Alan Hutton

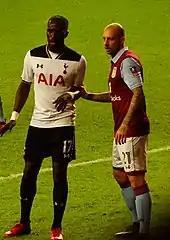
Hutton "(right)" holds Moussa Sissoko in an FA Cup tie with former club Spurs, 2017

After Sunderland failed to sign Hutton on a permanent deal, he returned to Spurs, scored in the opening game of the season, and won a penalty, allowing newly signed Rafael van der Vaart to convert and score Tottenham's first goal in the match, a 3–1 win against Wolverhampton Wanderers. He since started and played the full 90 minutes against Manchester United at Old Trafford in a 2–0 Premier League defeat. At the end of the 2010–11 season, he made 26 appearances for Spurs in all competitions. The next appearance, Hutton scored again, as Tottenham Hotspur lost to Bolton Wanderers. He was Tottenham's first choice right-back for the majority of the 2010–11 season, often being preferred to Croatian international Vedran Ćorluka on the right hand side of the Spurs defence. Hutton was also an important fixture in Tottenham's 2010–11 UEFA Champions League campaign that saw them reach the quarter-finals, including being part of the team that produced a memorable 3–1 victory over European champions Internazionale. However, his season ended in April, after suffering a knee injury, which ruled him out for the rest of the season.